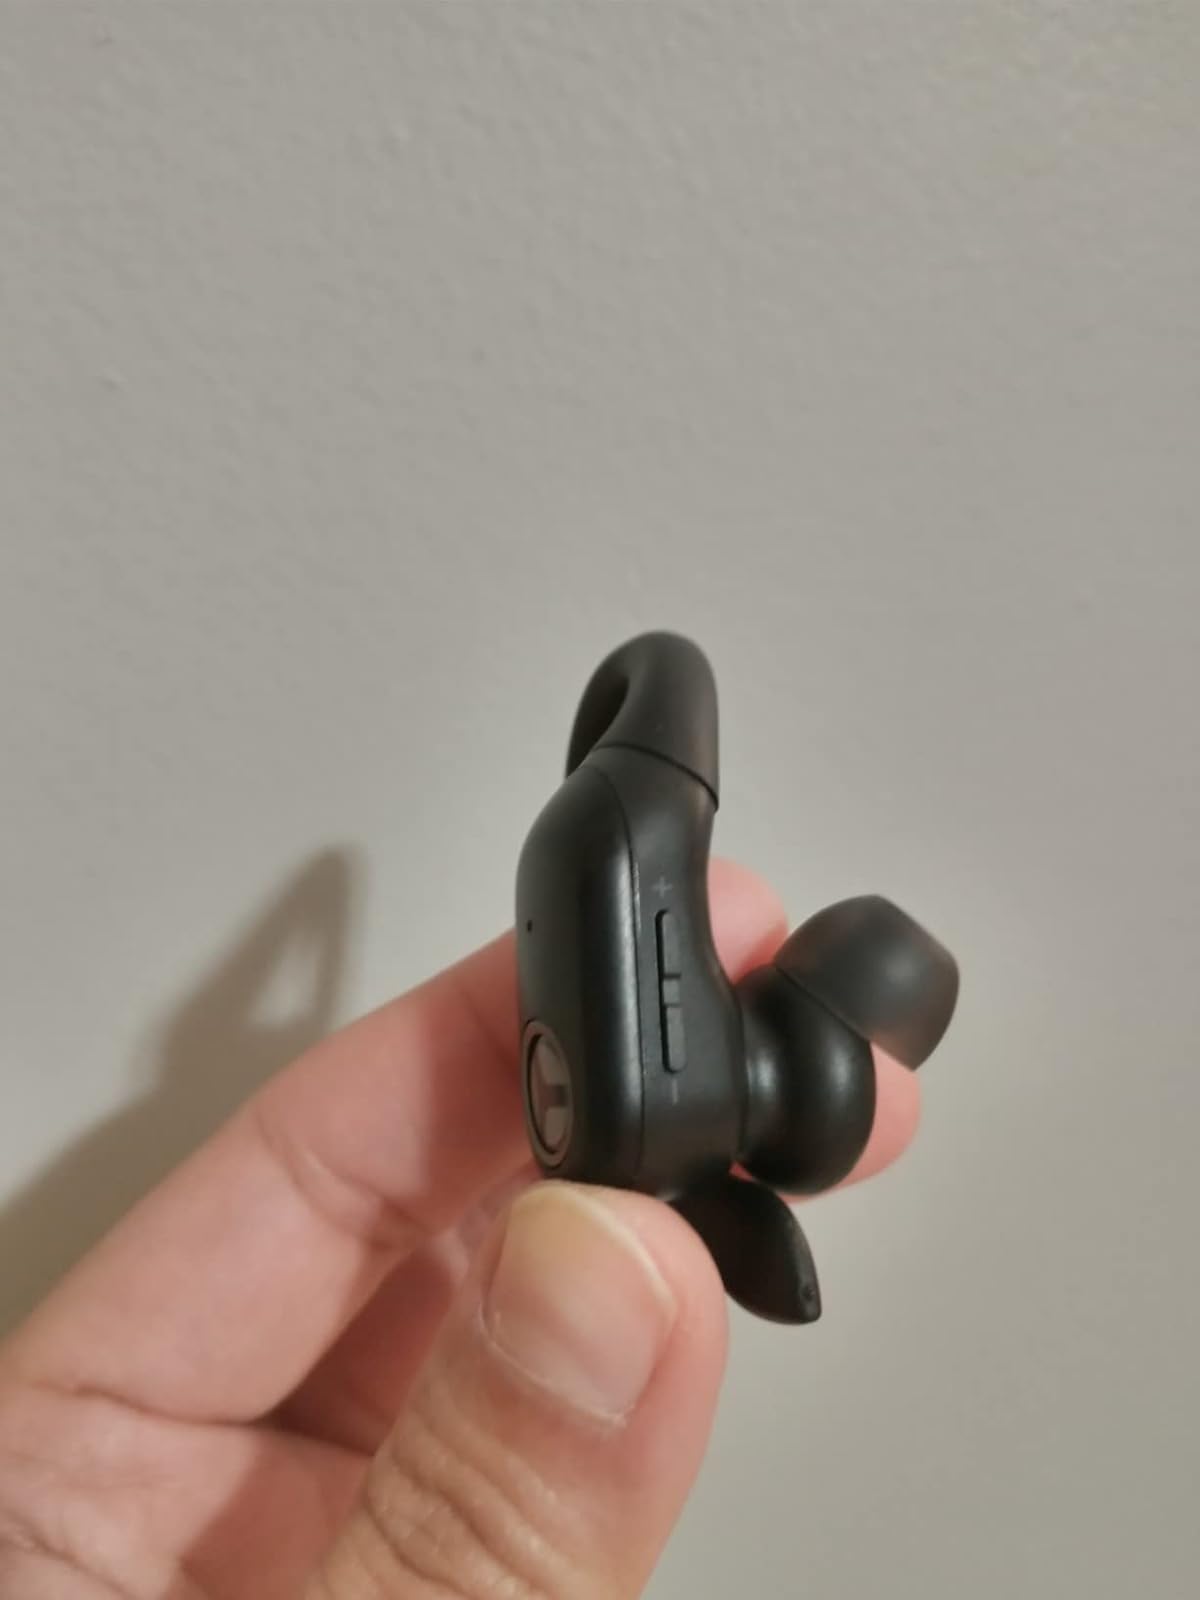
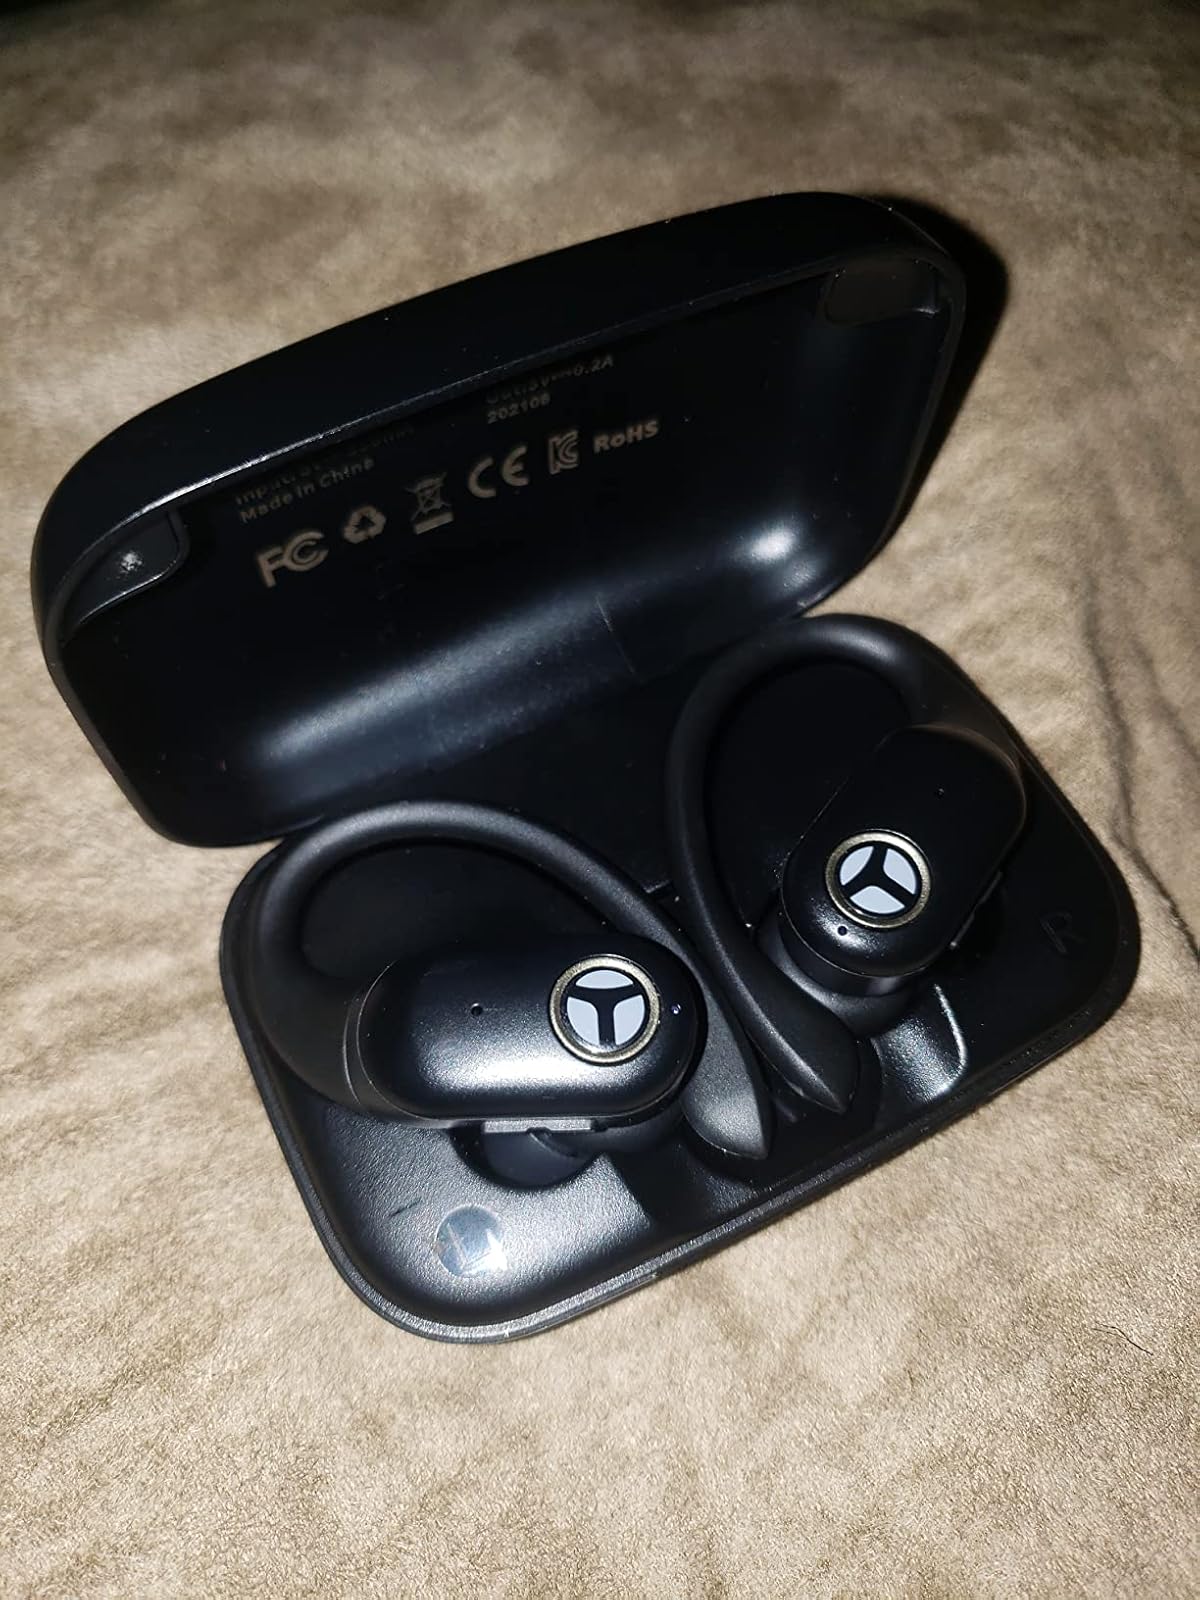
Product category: earbuds
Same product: yes